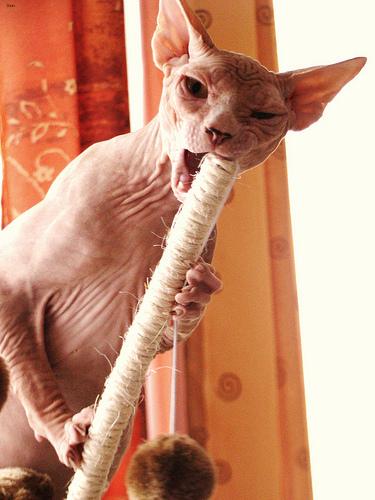
Breed: Sphynx